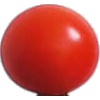
Label: Tomato Cherry Red 1